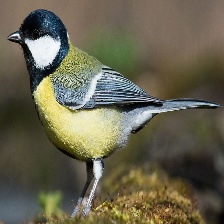
Species: PARUS MAJOR
Scientific name: PARUS MAJOR
ImageNet parent category: chickadee